Gary Birdsong

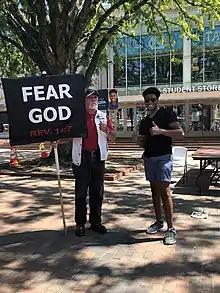
Birdsong standing next to a student in the Pit in 2018

On March 8, 2007, Birdsong was removed from The Pit by Campus Police following an incident. According to reports, members of the UNC outdoor recreation program Carolina Adventures had reserved half of The Pit to promote their programs. Shortly after they set up their materials, Birdsong entered The Pit near their table and began to preach. They asked him to move away from their table, and Birdsong moved to the other side of The Pit. The representatives for Carolina Adventures did not feel this was sufficient and asked UNC Police to remove Birdsong from the area. After refusing to move farther away, he was removed to loud jeers directed at the police from the crowd that had gathered to watch him preach. A similar incident occurred in the 1980s resulting in his arrest.